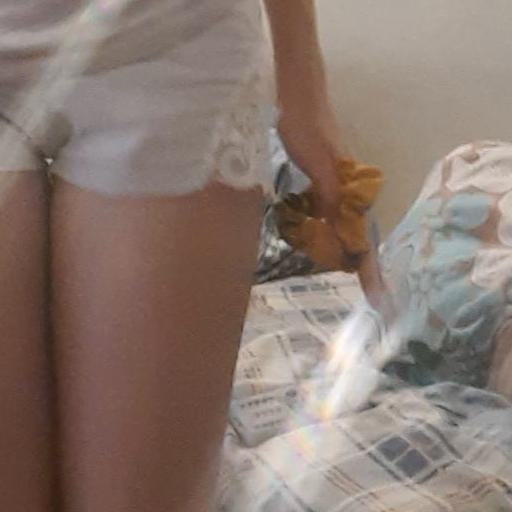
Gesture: no_gesture